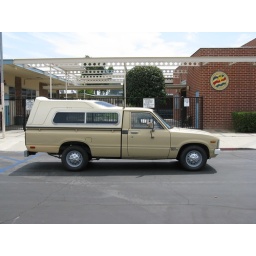
Back on the road after sitting in the garage for 11 years. Not bad for 459k miles.